Lisa (rapper)

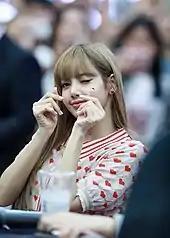
Lisa at a fan sign event at the AK Plaza in 2018

Lisa collaborated with French record producer DJ Snake, Puerto Rican singer Ozuna, and American rapper Megan Thee Stallion on the moombahton and Latin trap song "SG". The single was released on October 22, 2021, and featured songwriting and composition credits by Lisa. A music video starring the four artists in Miami was directed by Colin Tilley and released simultaneously with the single. The song peaked at number 19 on the "Billboard" Global 200. In the US, it peaked at number two on the Bubbling Under Hot 100 and became Lisa's first number-one song on the Latin Airplay chart. On August 28, 2022, Lisa won the MTV Video Music Award for Best K-Pop for "Lalisa" and became the first K-pop solo artist to win an MTV Video Music Award. On November 13, she won the MTV Europe Music Award for Best K-Pop and became the first solo K-pop artist in history to win an MTV Europe Music Award as well. Lisa was awarded two Guinness World Records in 2023 for the achievements, in addition to a third for becoming the most followed K-pop artist on Instagram.